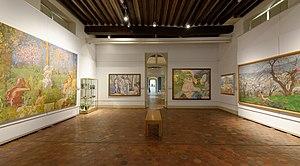
Salle au premier étage du Musée départemental Maurice Denis «